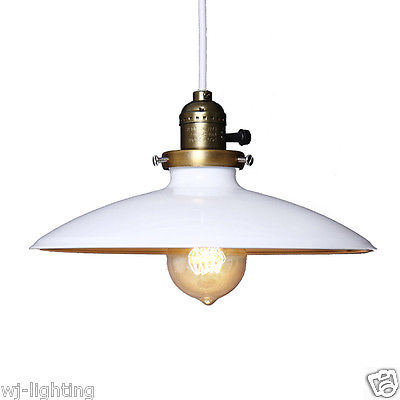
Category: lamp